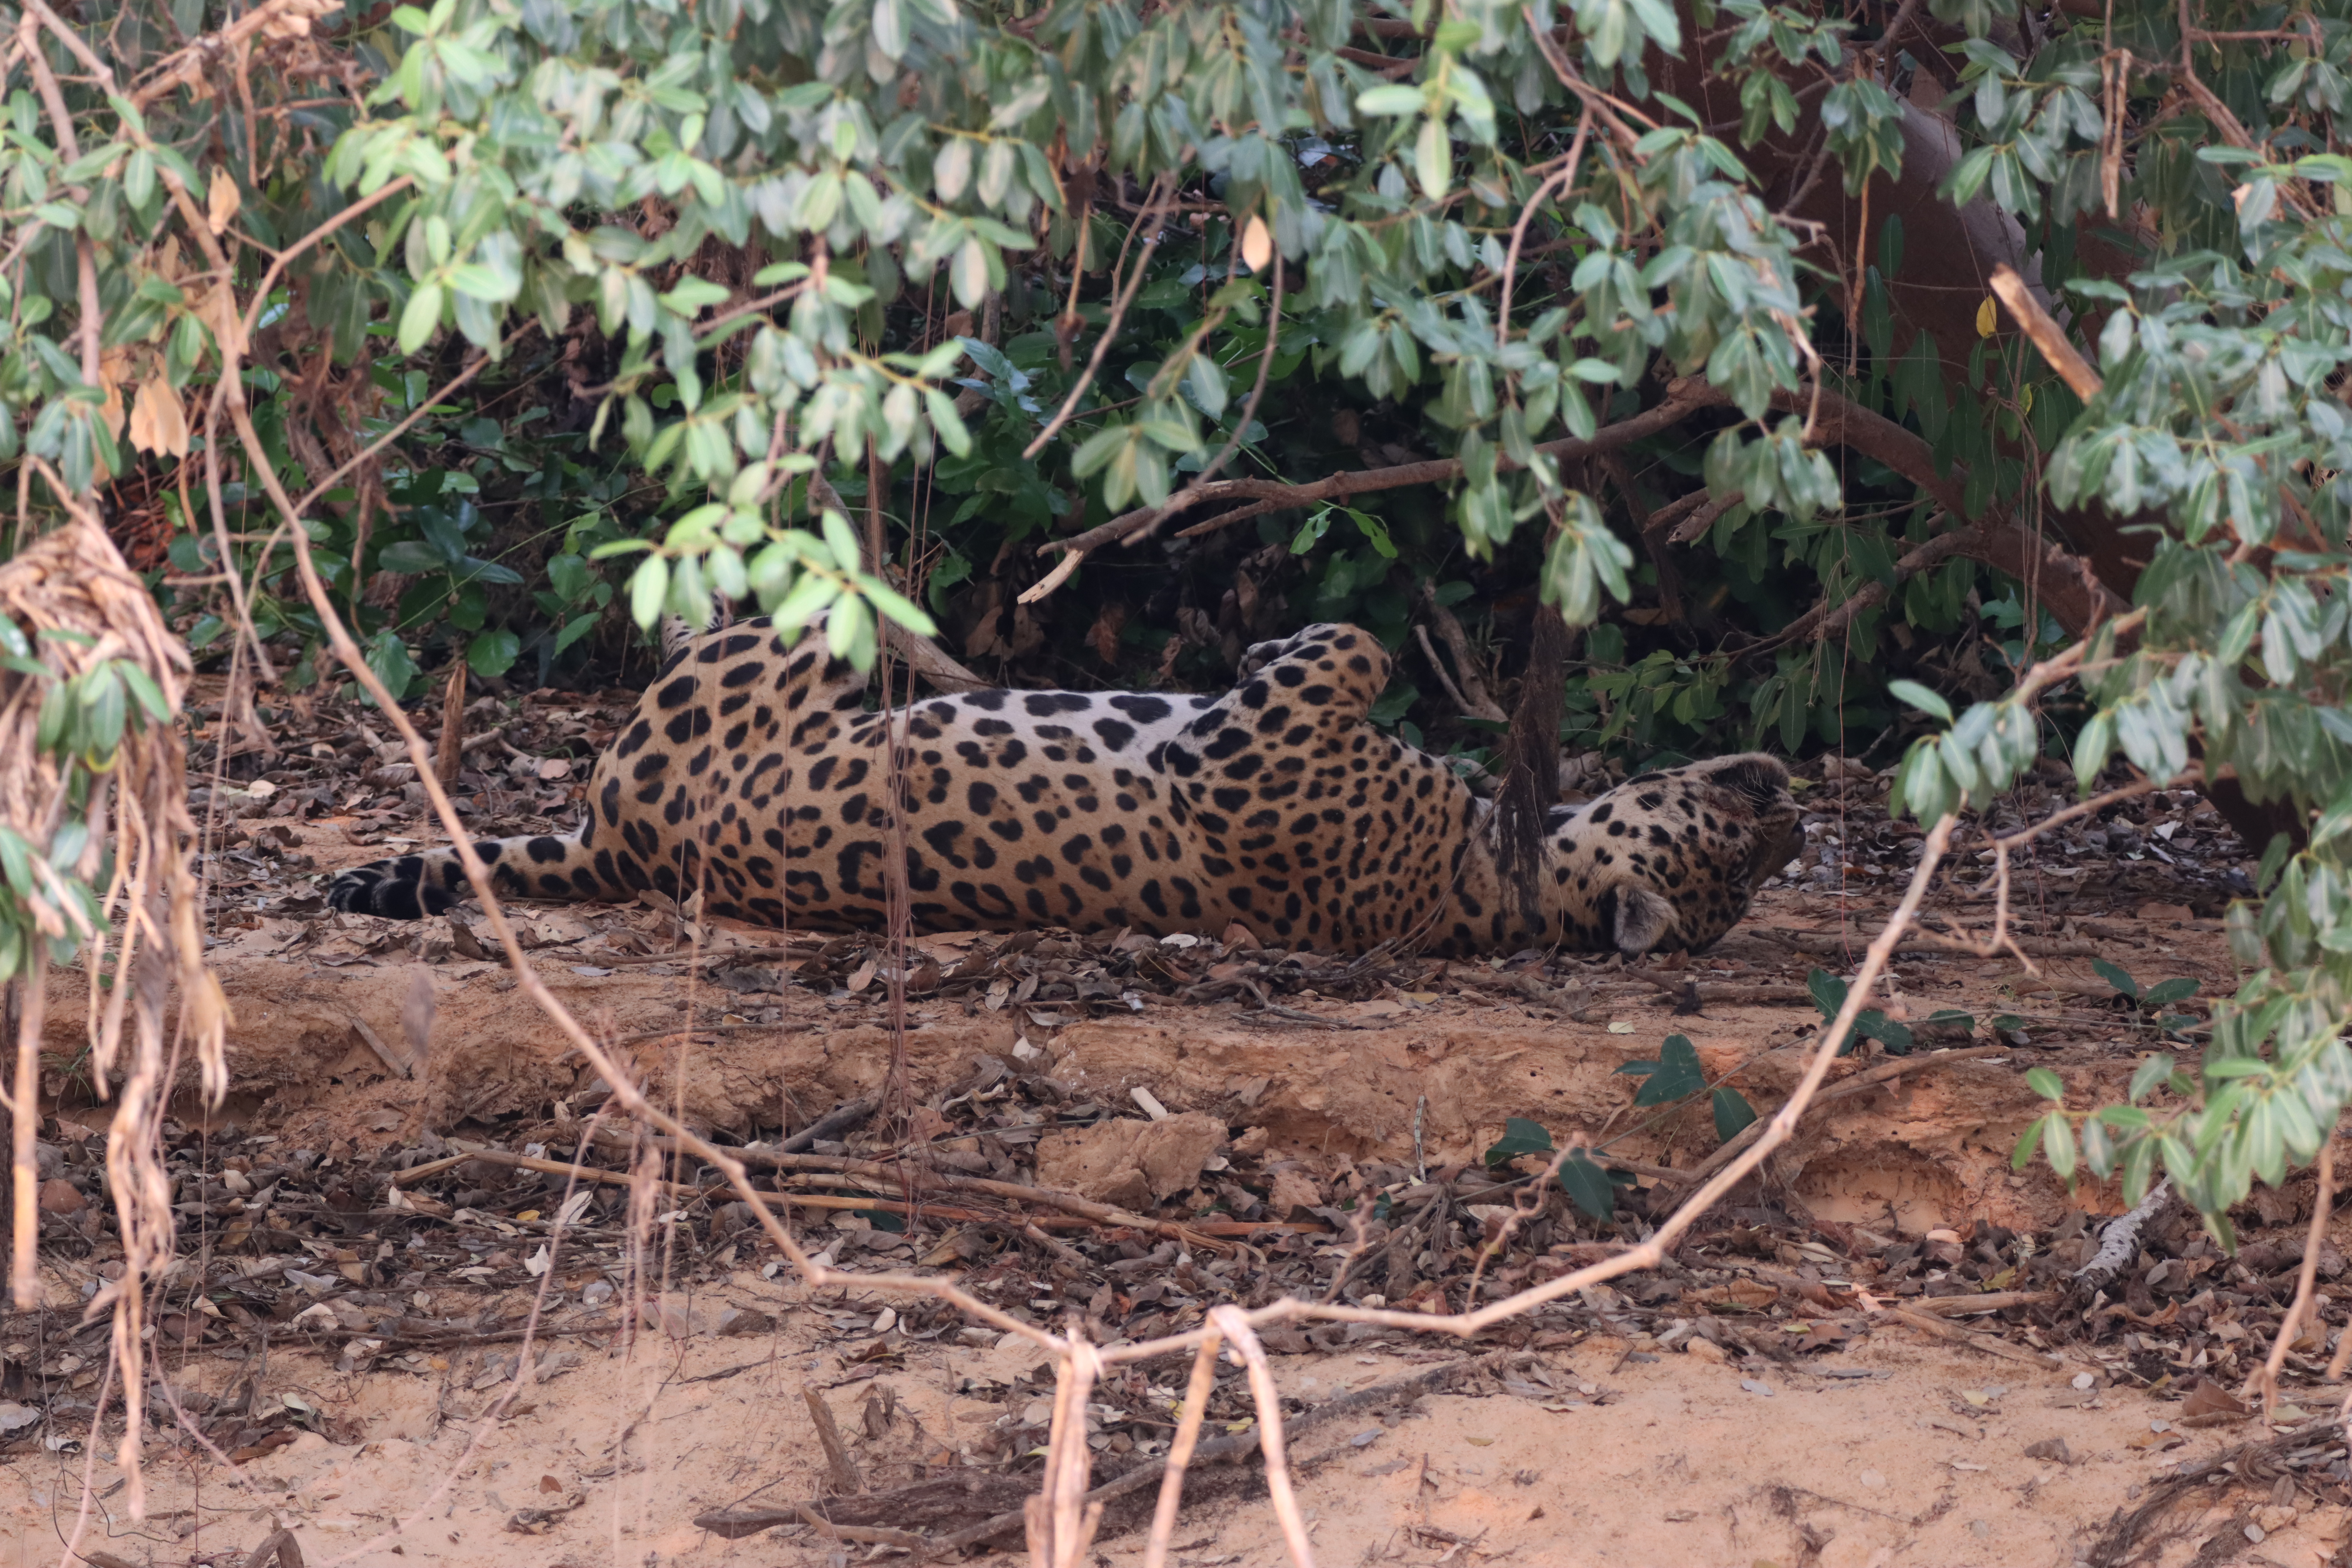
Jaguar: Tomas